2023 4 Hours of Abu Dhabi

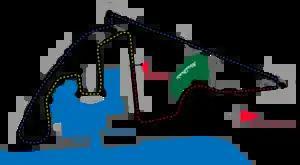
The layout of the Yas Marina Circuit

The 2023 4 Hours of Abu Dhabi was an endurance sportscar racing event held between 17 and 19 February 2023, as final rounds of 2023 Asian Le Mans Series season.